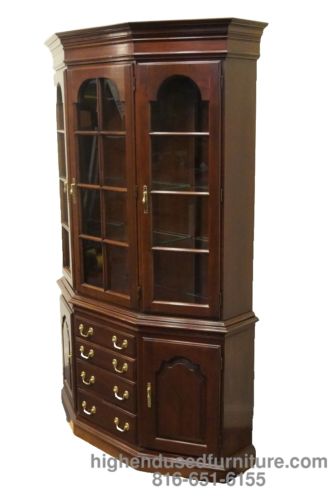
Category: cabinet